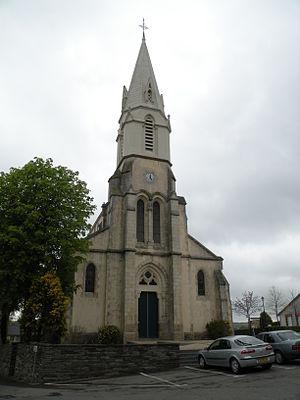
Église de Marsac-sur-Don
Marsac-sur-Don est une commune de l'Ouest de la France, située dans le département de la Loire-Atlantique, en région Pays de la Loire.
La liste des églises de la Loire-Atlantique recense de la manière la plus complète possible les églises, cathédrales et basiliques situées dans le département français de la Loire-Atlantique.